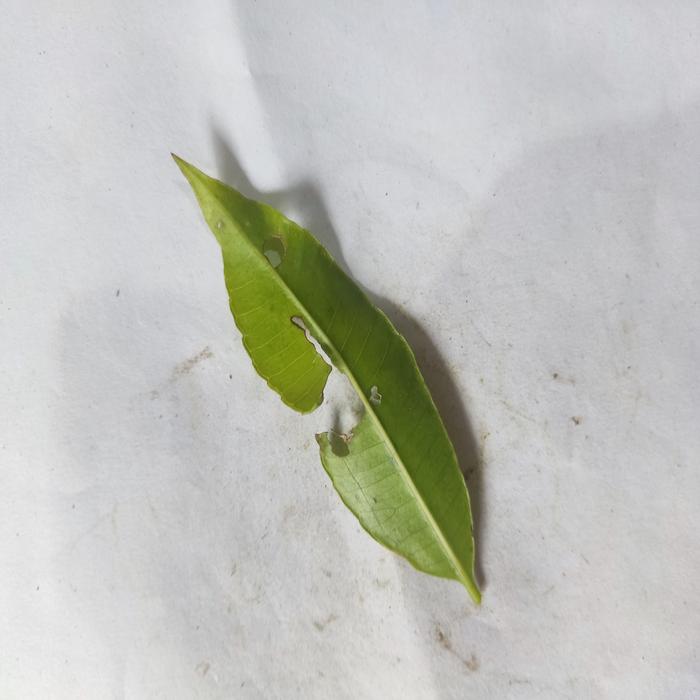
Crop: Hog Plum
Leaf condition: Anthracnose